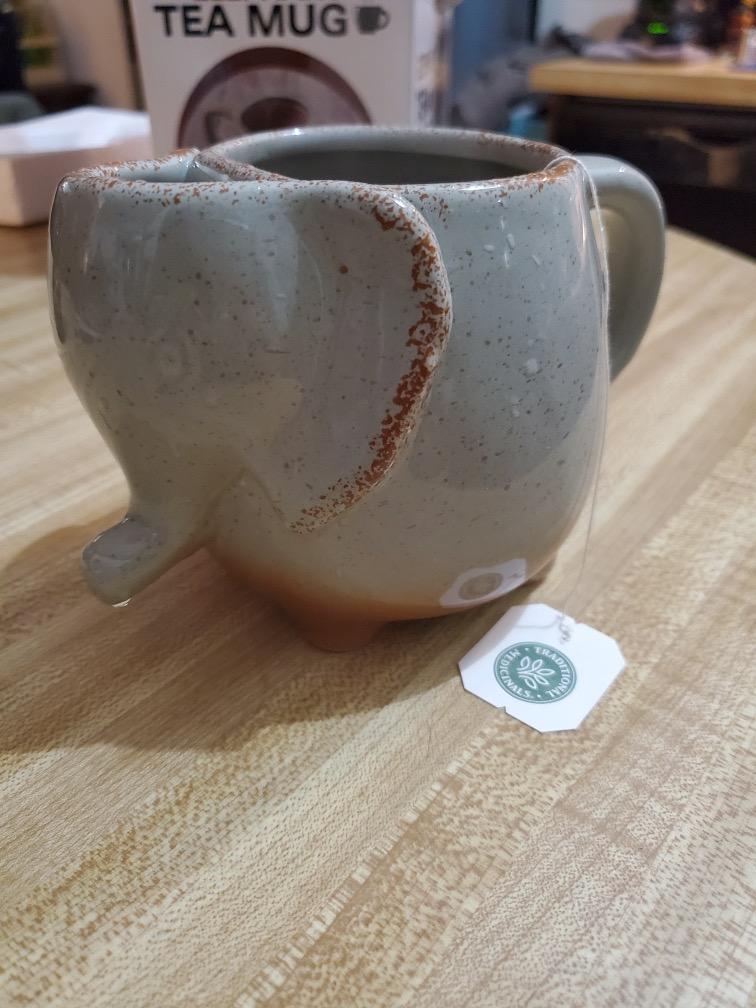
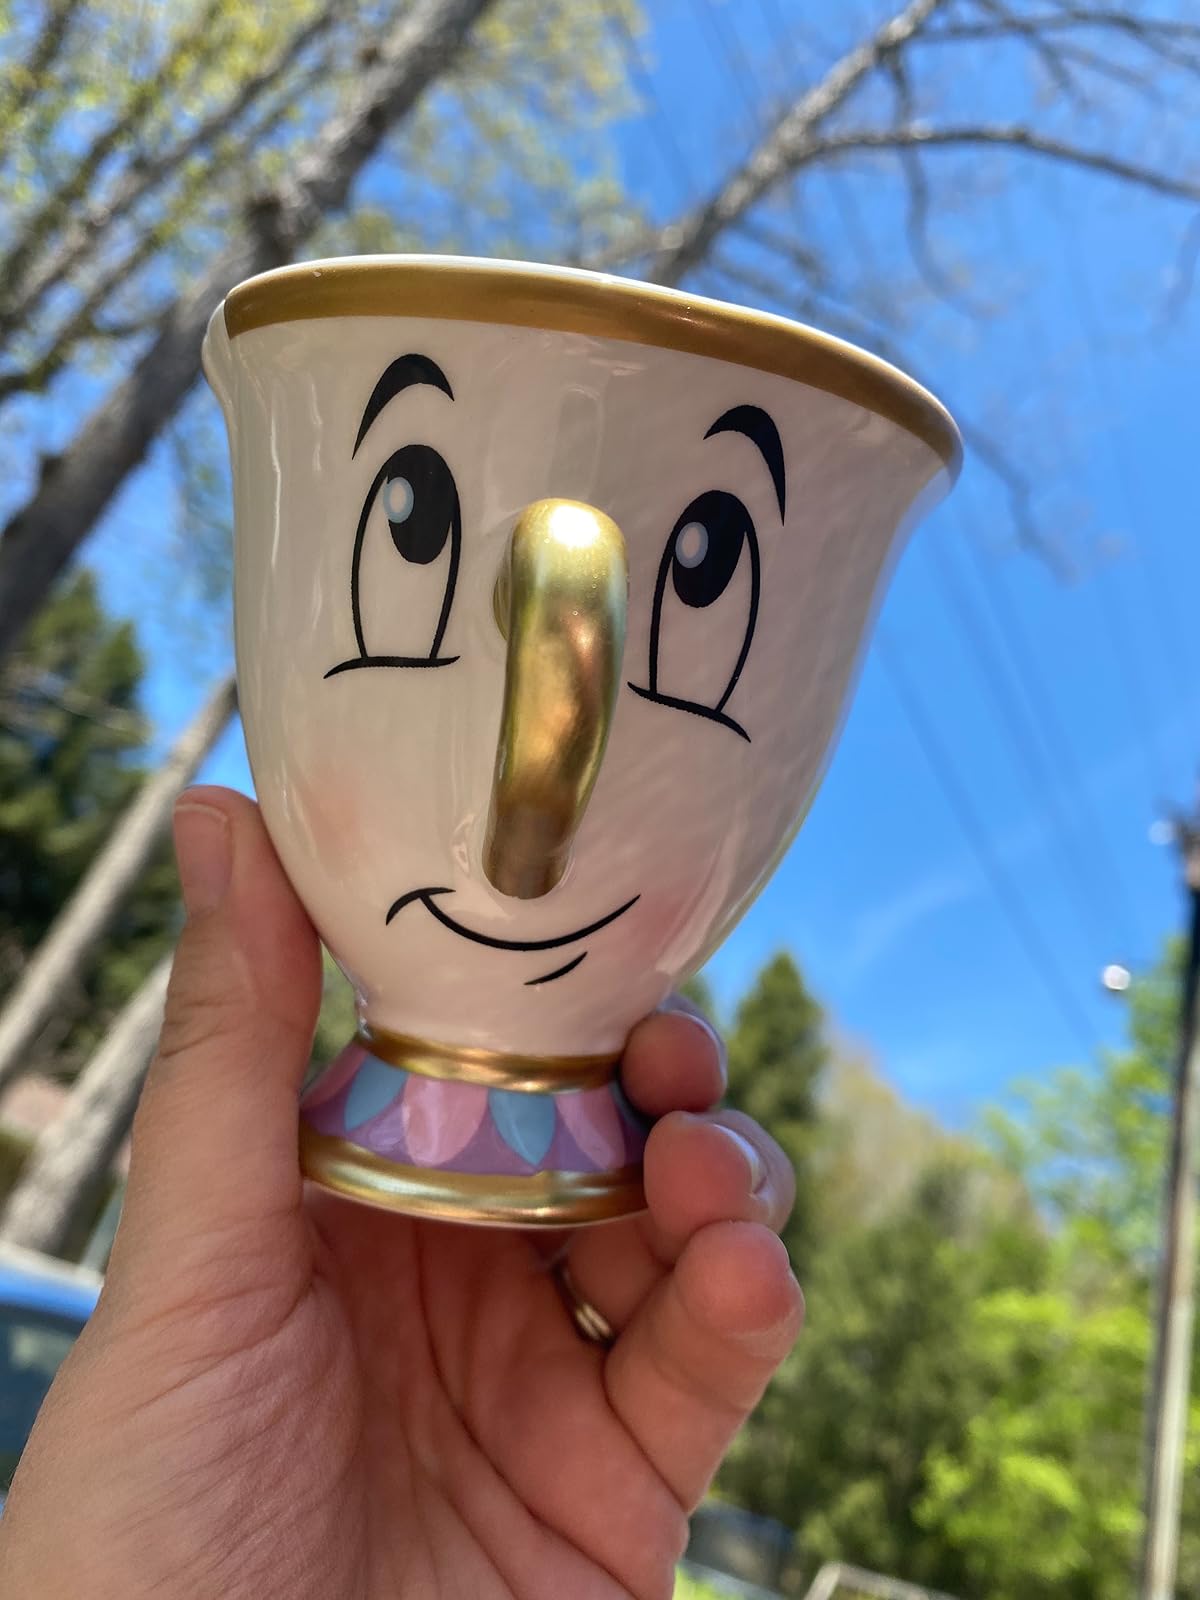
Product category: items_mug
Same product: no